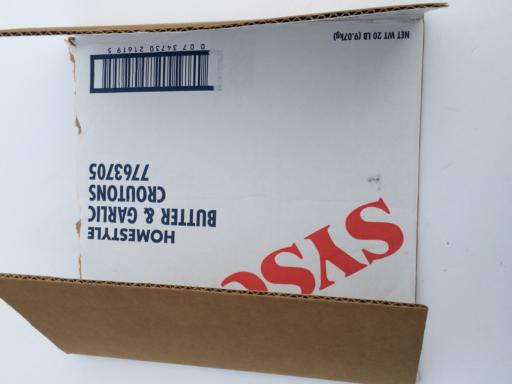
Label: cardboard